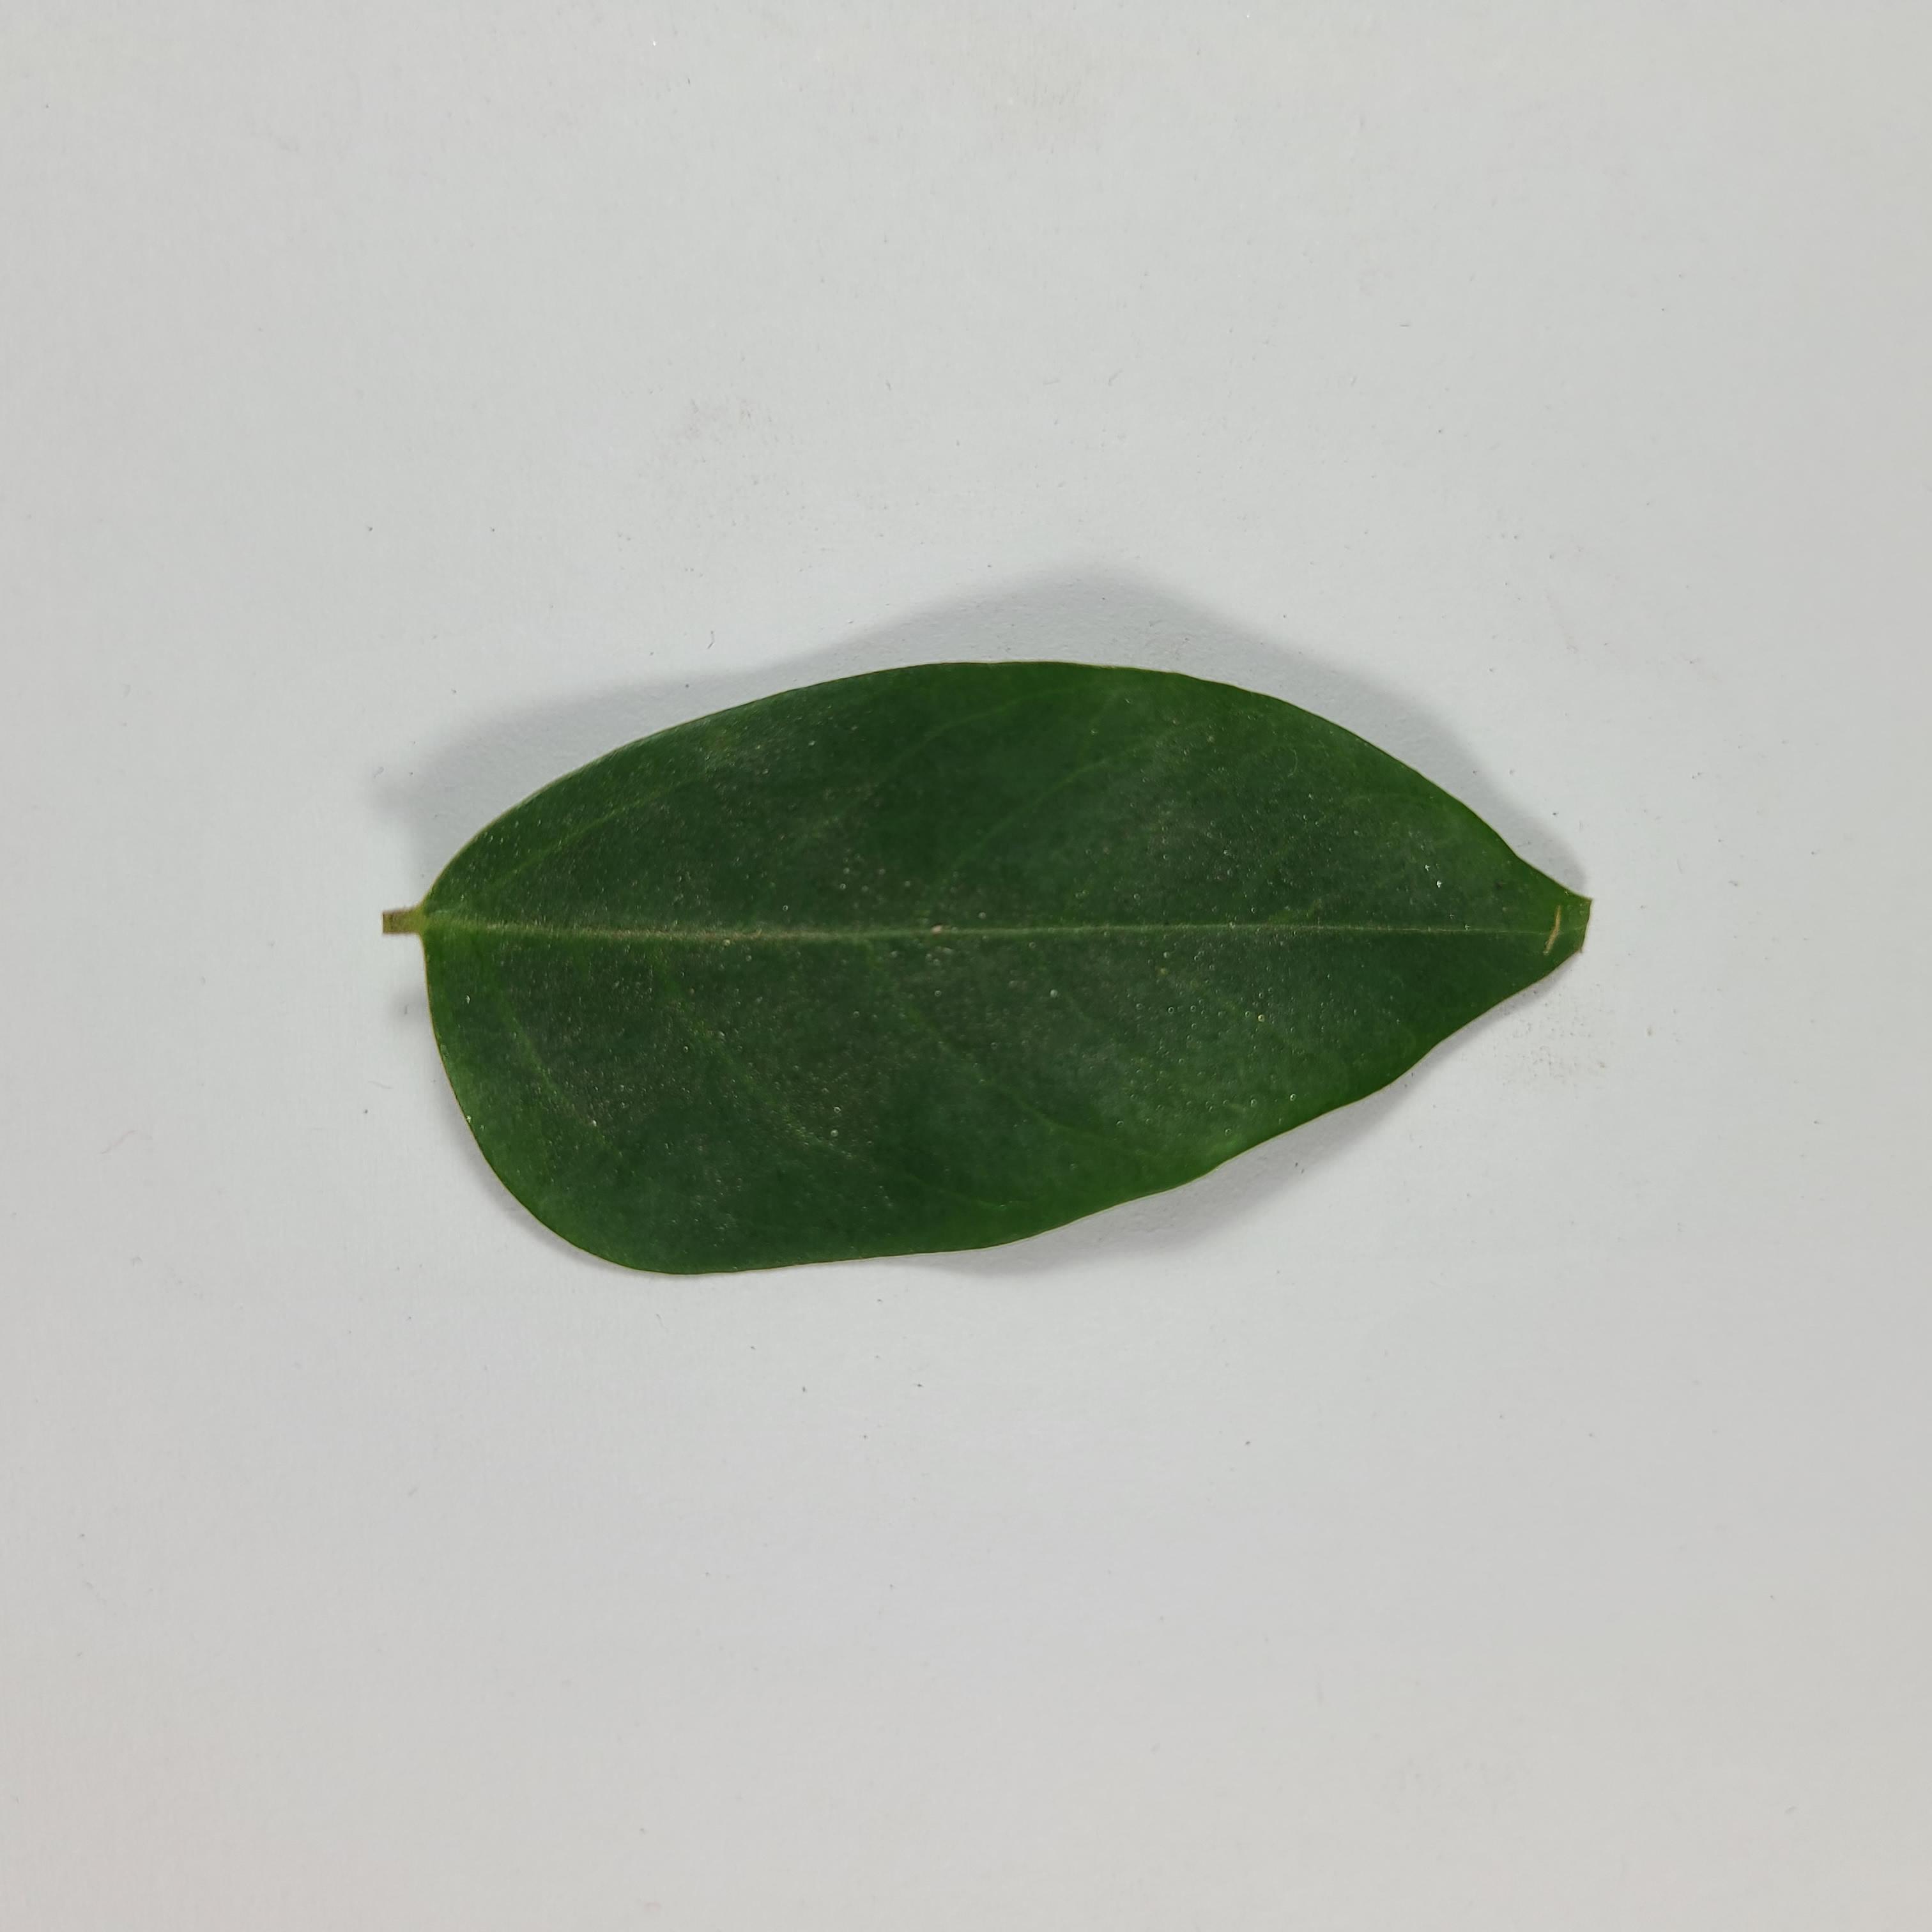
Label: Healthy Leaves